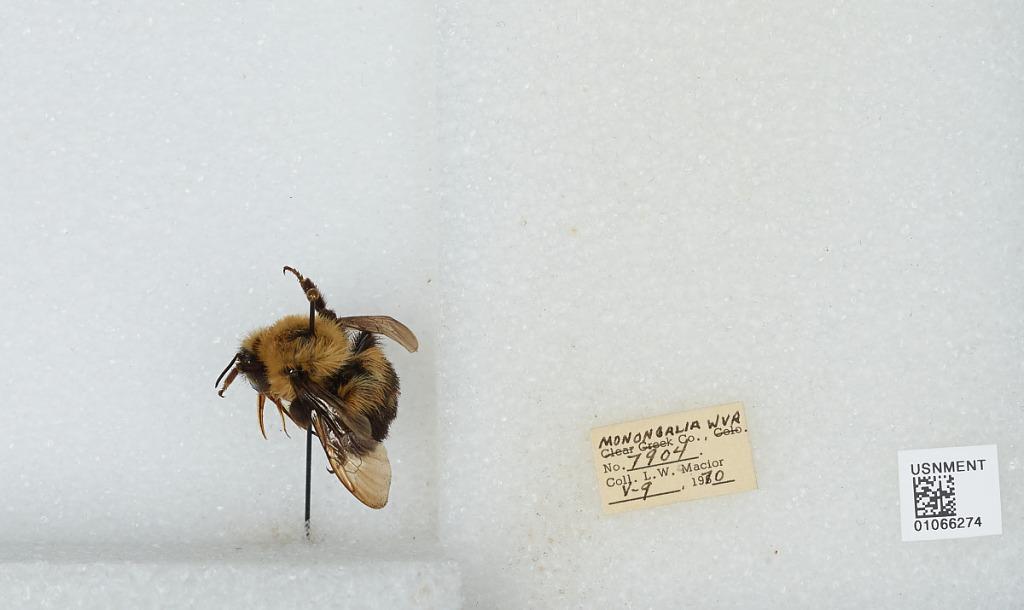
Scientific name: Bombus (Pyrobombus) bimaculatus Cresson
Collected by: L. Macior
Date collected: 1970-5-9
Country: United States
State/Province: West Virginia
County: Monongalia
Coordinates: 39.6303, -80.0464